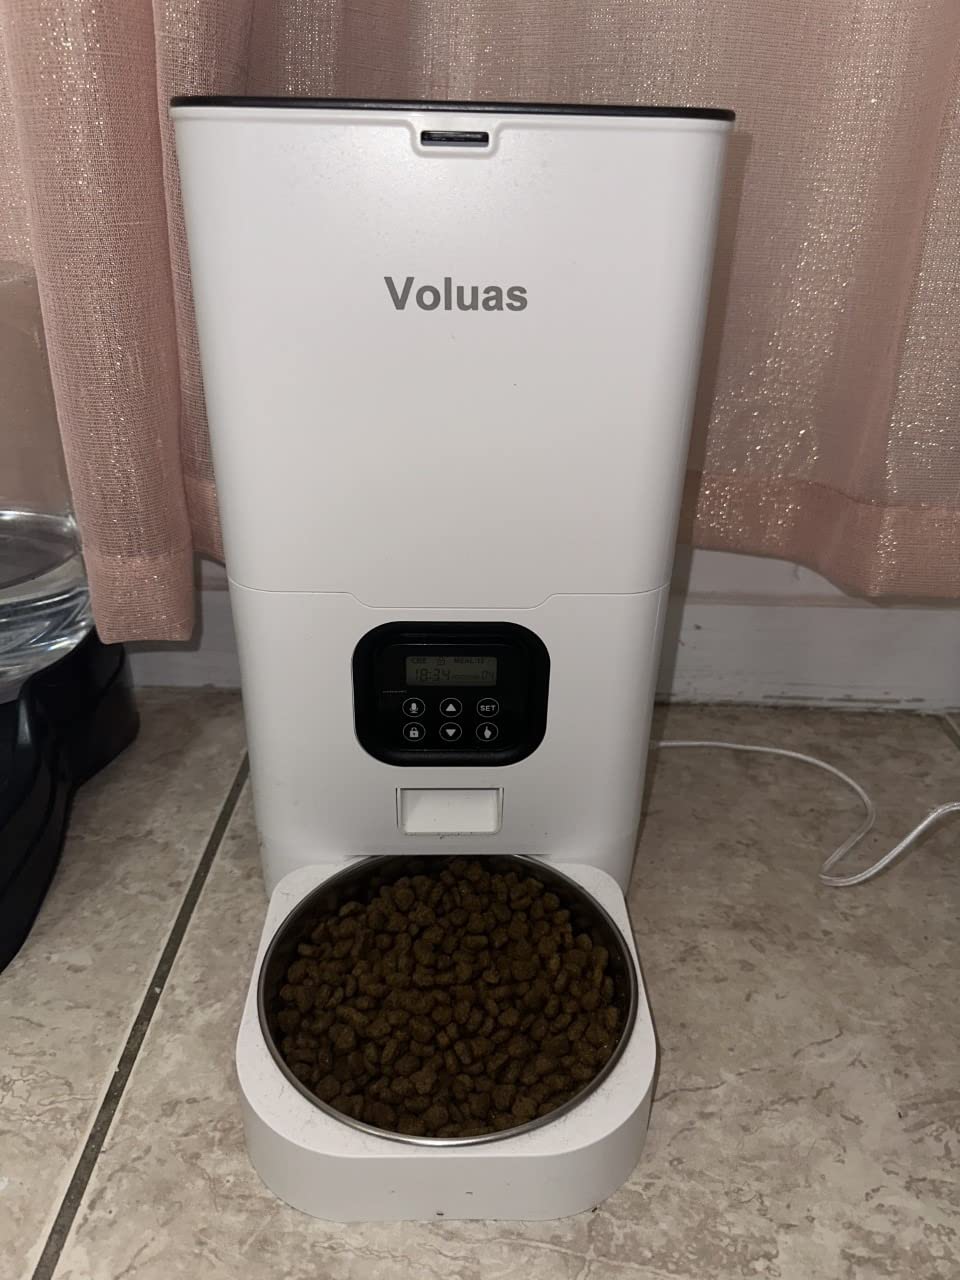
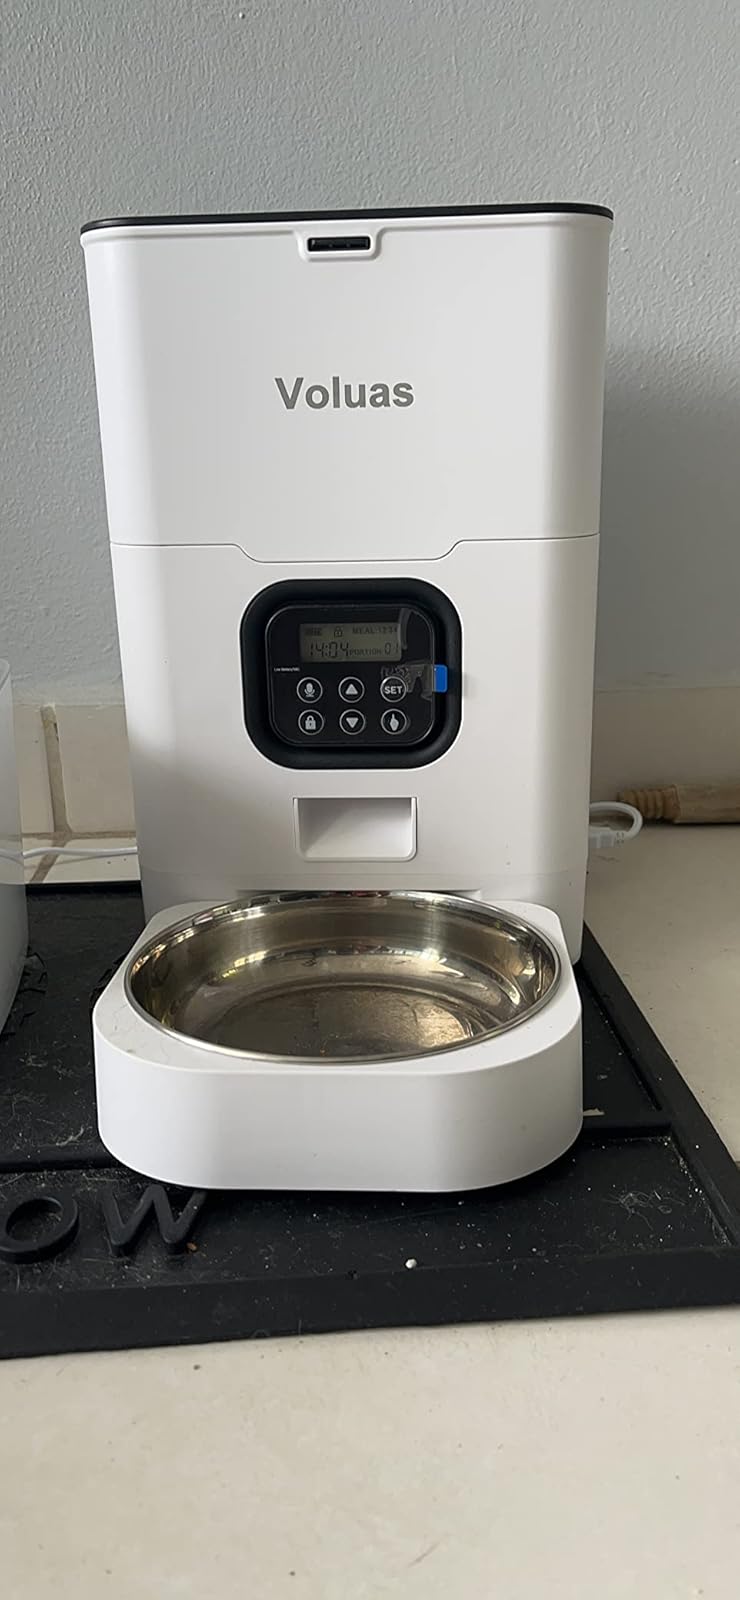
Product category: items_feeder
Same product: yes